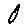
Label: 0